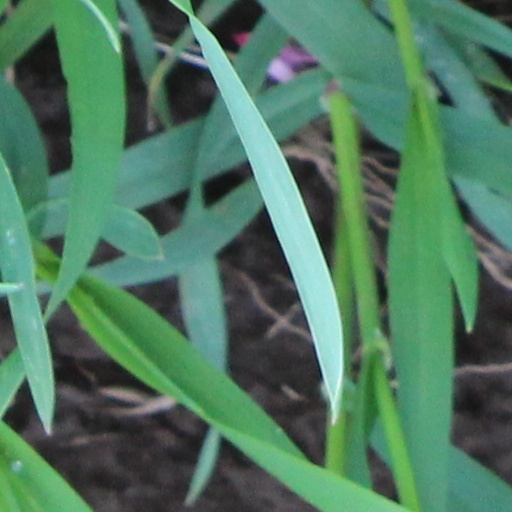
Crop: wheat